Marx Brothers

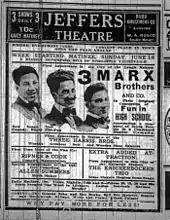
1911 newspaper advertisement for a Marx Brothers appearance (l–r: Harpo, Groucho, Gummo)

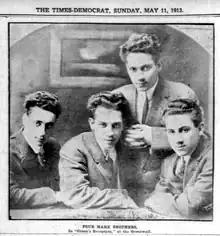

Over time, the act evolved from singing with comedy to comedy with music. The brothers' comedy sketch "Fun in High School" (sometimes styled "Fun in Hi Skule") featured Groucho as a German-accented teacher presiding over a classroom that included students Harpo, Gummo, and, after he joined the act in 1912, Chico. The brothers toured successfully with "Fun in High School" for several years, sometimes alternating with a comedy billed as "Mr. Green's Reception", a similar production in which the schoolmaster and his students were portrayed as older characters.